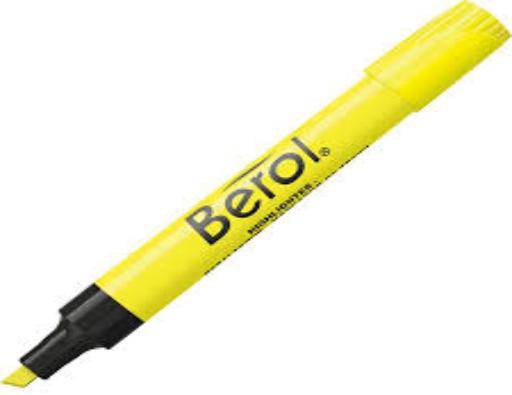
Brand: berol
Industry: Others